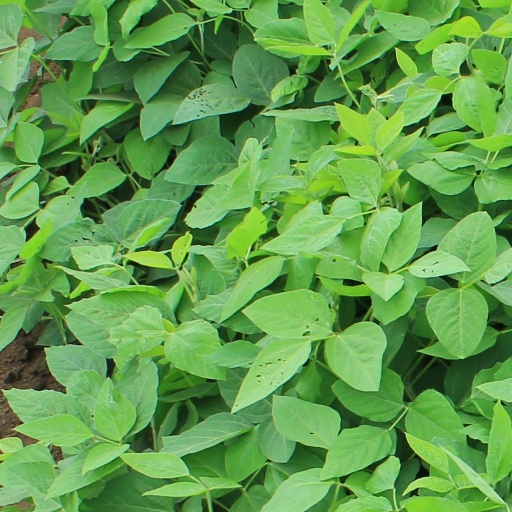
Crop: soybean